Stroopwafel
Also known as:
af - Afrikaans: Stroopwafel
ar - Arabic: ستروبوافيل
br - Breton: Stroopwafel
ca - Catalan: Stroopwafel
cs - Czech: Karamelová vafle
da - Danish: Stroopvaffel
de - German: Stroopwafel
el - Greek: Στρόοπβαφελ
en-simple - Simple English: Stroopwafel
eo - Esperanto: Siropvaflo
es - Spanish: Stroopwafel
eu - Basque: Stroopwafel
fa - Persian: وافل شیره‌دار
fi - Finnish: Stroopwafel
fr - French: Stroopwafel
he - Hebrew: שטרופוואפל
hu - Hungarian: Stroopwafel
hy - Armenian: Հոլանդական վաֆլի
id - Indonesian: Stroopwafel
io - Ido: Stroopwafel
it - Italian: Stroopwafel
ja - Japanese: ストロープワッフル
jv - Javanese: Stroopwafel
ko - Korean: 스트로프바펄
nb - Norwegian Bokmål: Stroopwafel
nl - Dutch: Stroopwafel
pl - Polish: Stroopwafel
pt - Portuguese: Stroopwafel
ro - Romanian: Stroopwafel
ru - Russian: Голландские вафли
sq - Albanian: Stroopwafel
sr - Serbian: Стропвафел
sv - Swedish: Stroopwafel
th - Thai: สโตรปวาเฟิล
tl - Tagalog: Stroopwafel
tr - Turkish: Stroopwafel
uk - Ukrainian: Голландські вафлі
vi - Vietnamese: Stroopwafel
yue - Cantonese: 荷式格仔餅
zh - Chinese: 荷式鬆餅
Category: cookies (waffle, sandwich cookie)
Cuisine: Dutch
Associated cuisines: Dutch
Area: Gouda
Countries: Netherlands
Region: Western Europe

The dish is a thin, round cookie made from two layers of sweet baked dough held together by syrup filling.

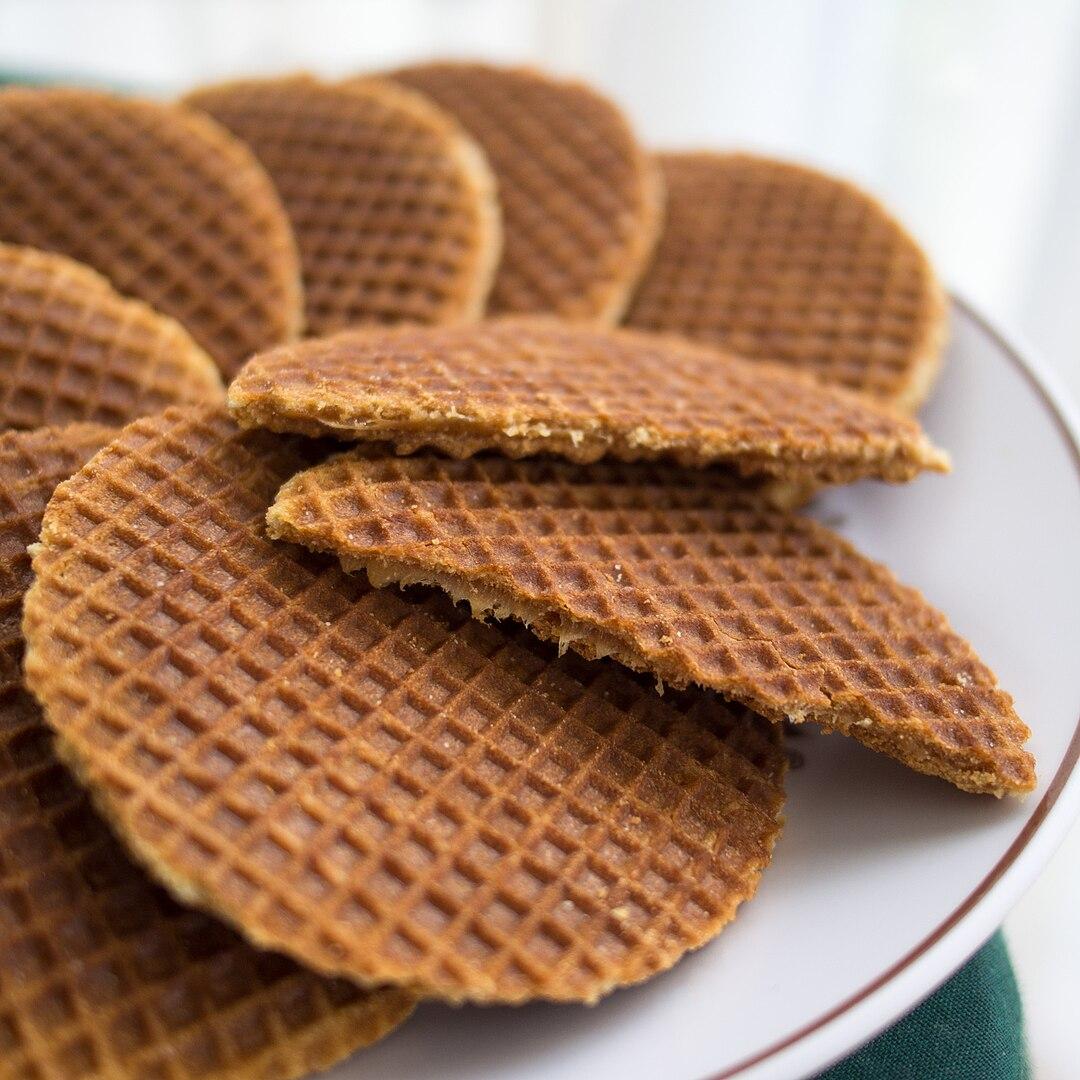
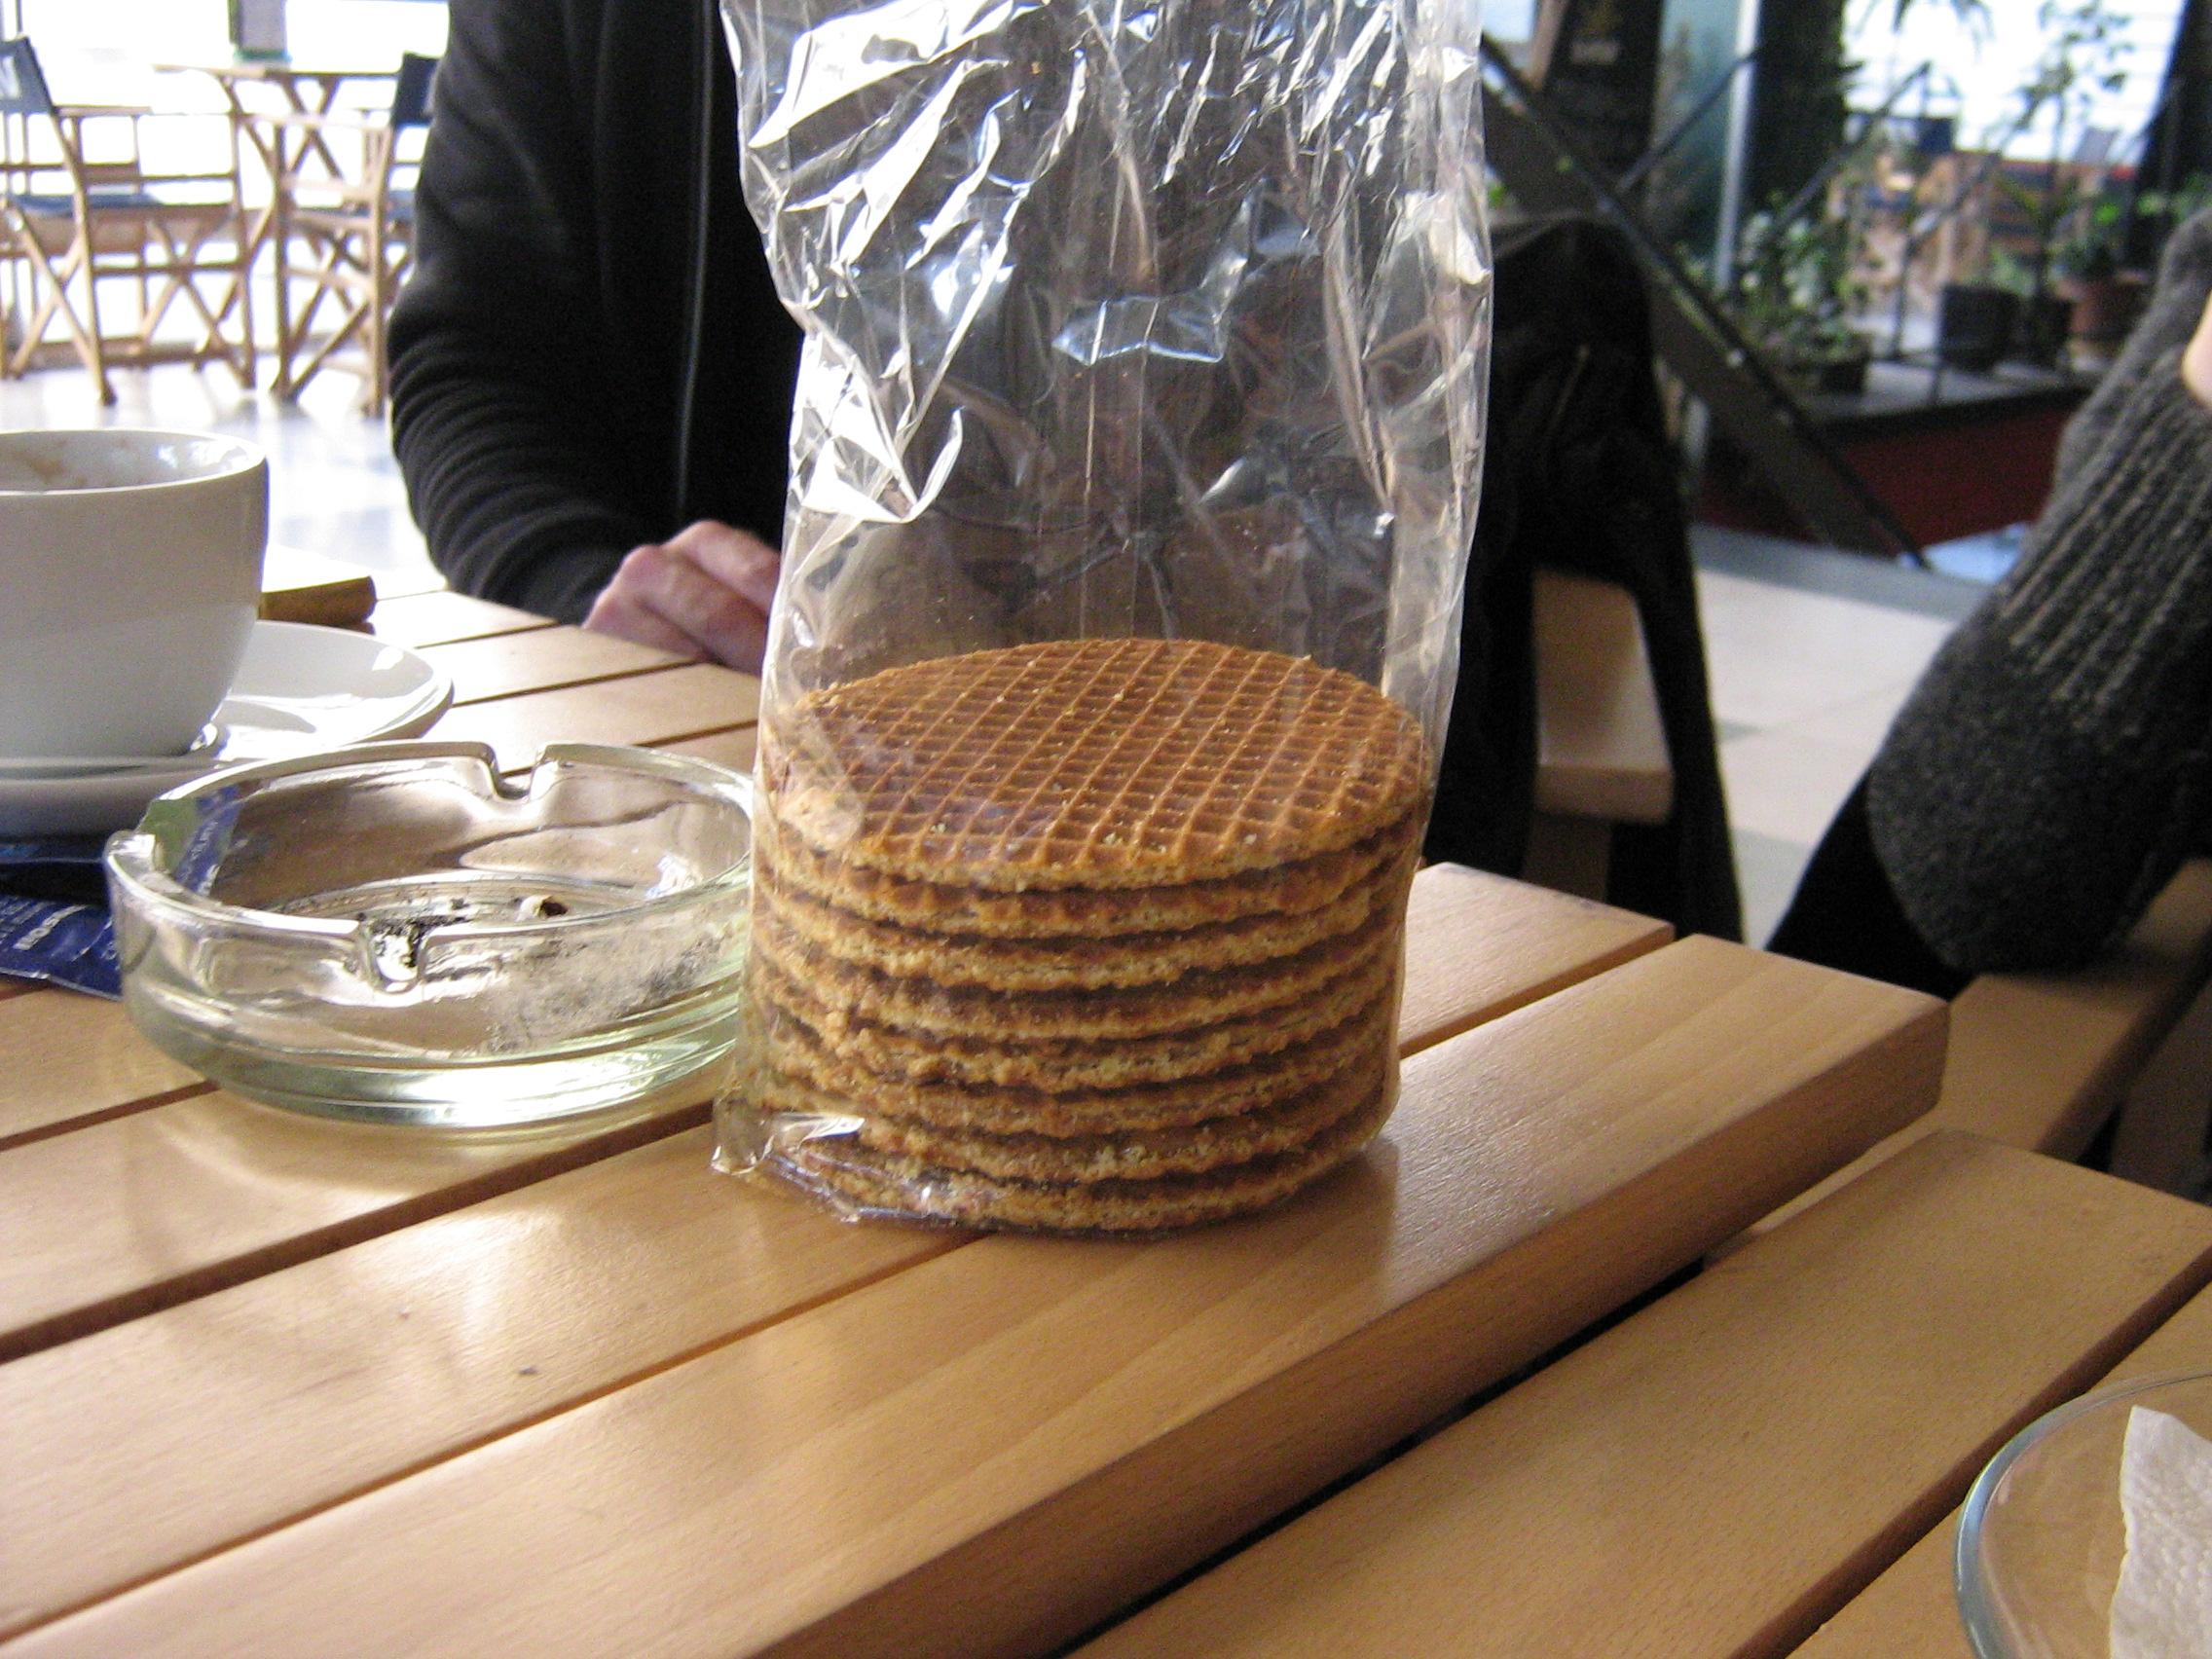